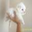
Label: dog